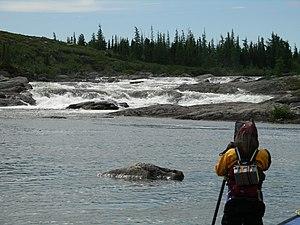
Cascades des chutes de Burin sur la rivière Charpentier au Québec. La rivière Charpentier est un cours d'eau qui coule dans la région du Nunavik dans la région Nord-du-Québec.
La rivière Charpentier est un affluent de la rive sud de la rivière aux Feuilles. La rivière Charpentier coule dans la région du Nunavik, dans la région administrative du Nord-du-Québec, au Québec, au Canada.